1953 Iranian coup d'état

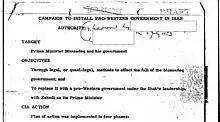
Confirmation for execution of Operation Ajax

A tactic Roosevelt admitted to using, was bribing demonstrators into attacking symbols of the Shah, while chanting pro-Mosaddegh slogans. As king, the Shah was largely seen as a symbol of Iran at the time by many Iranians and monarchists. Roosevelt declared that the more that these agents showed their hate for the Shah and attacked his symbols, the more it caused the average Iranian citizen to dislike and distrust Mosaddegh.